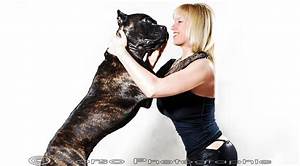
Label: dog